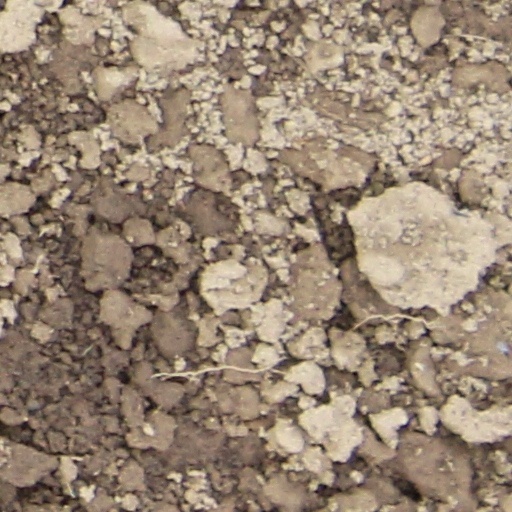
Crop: wheat